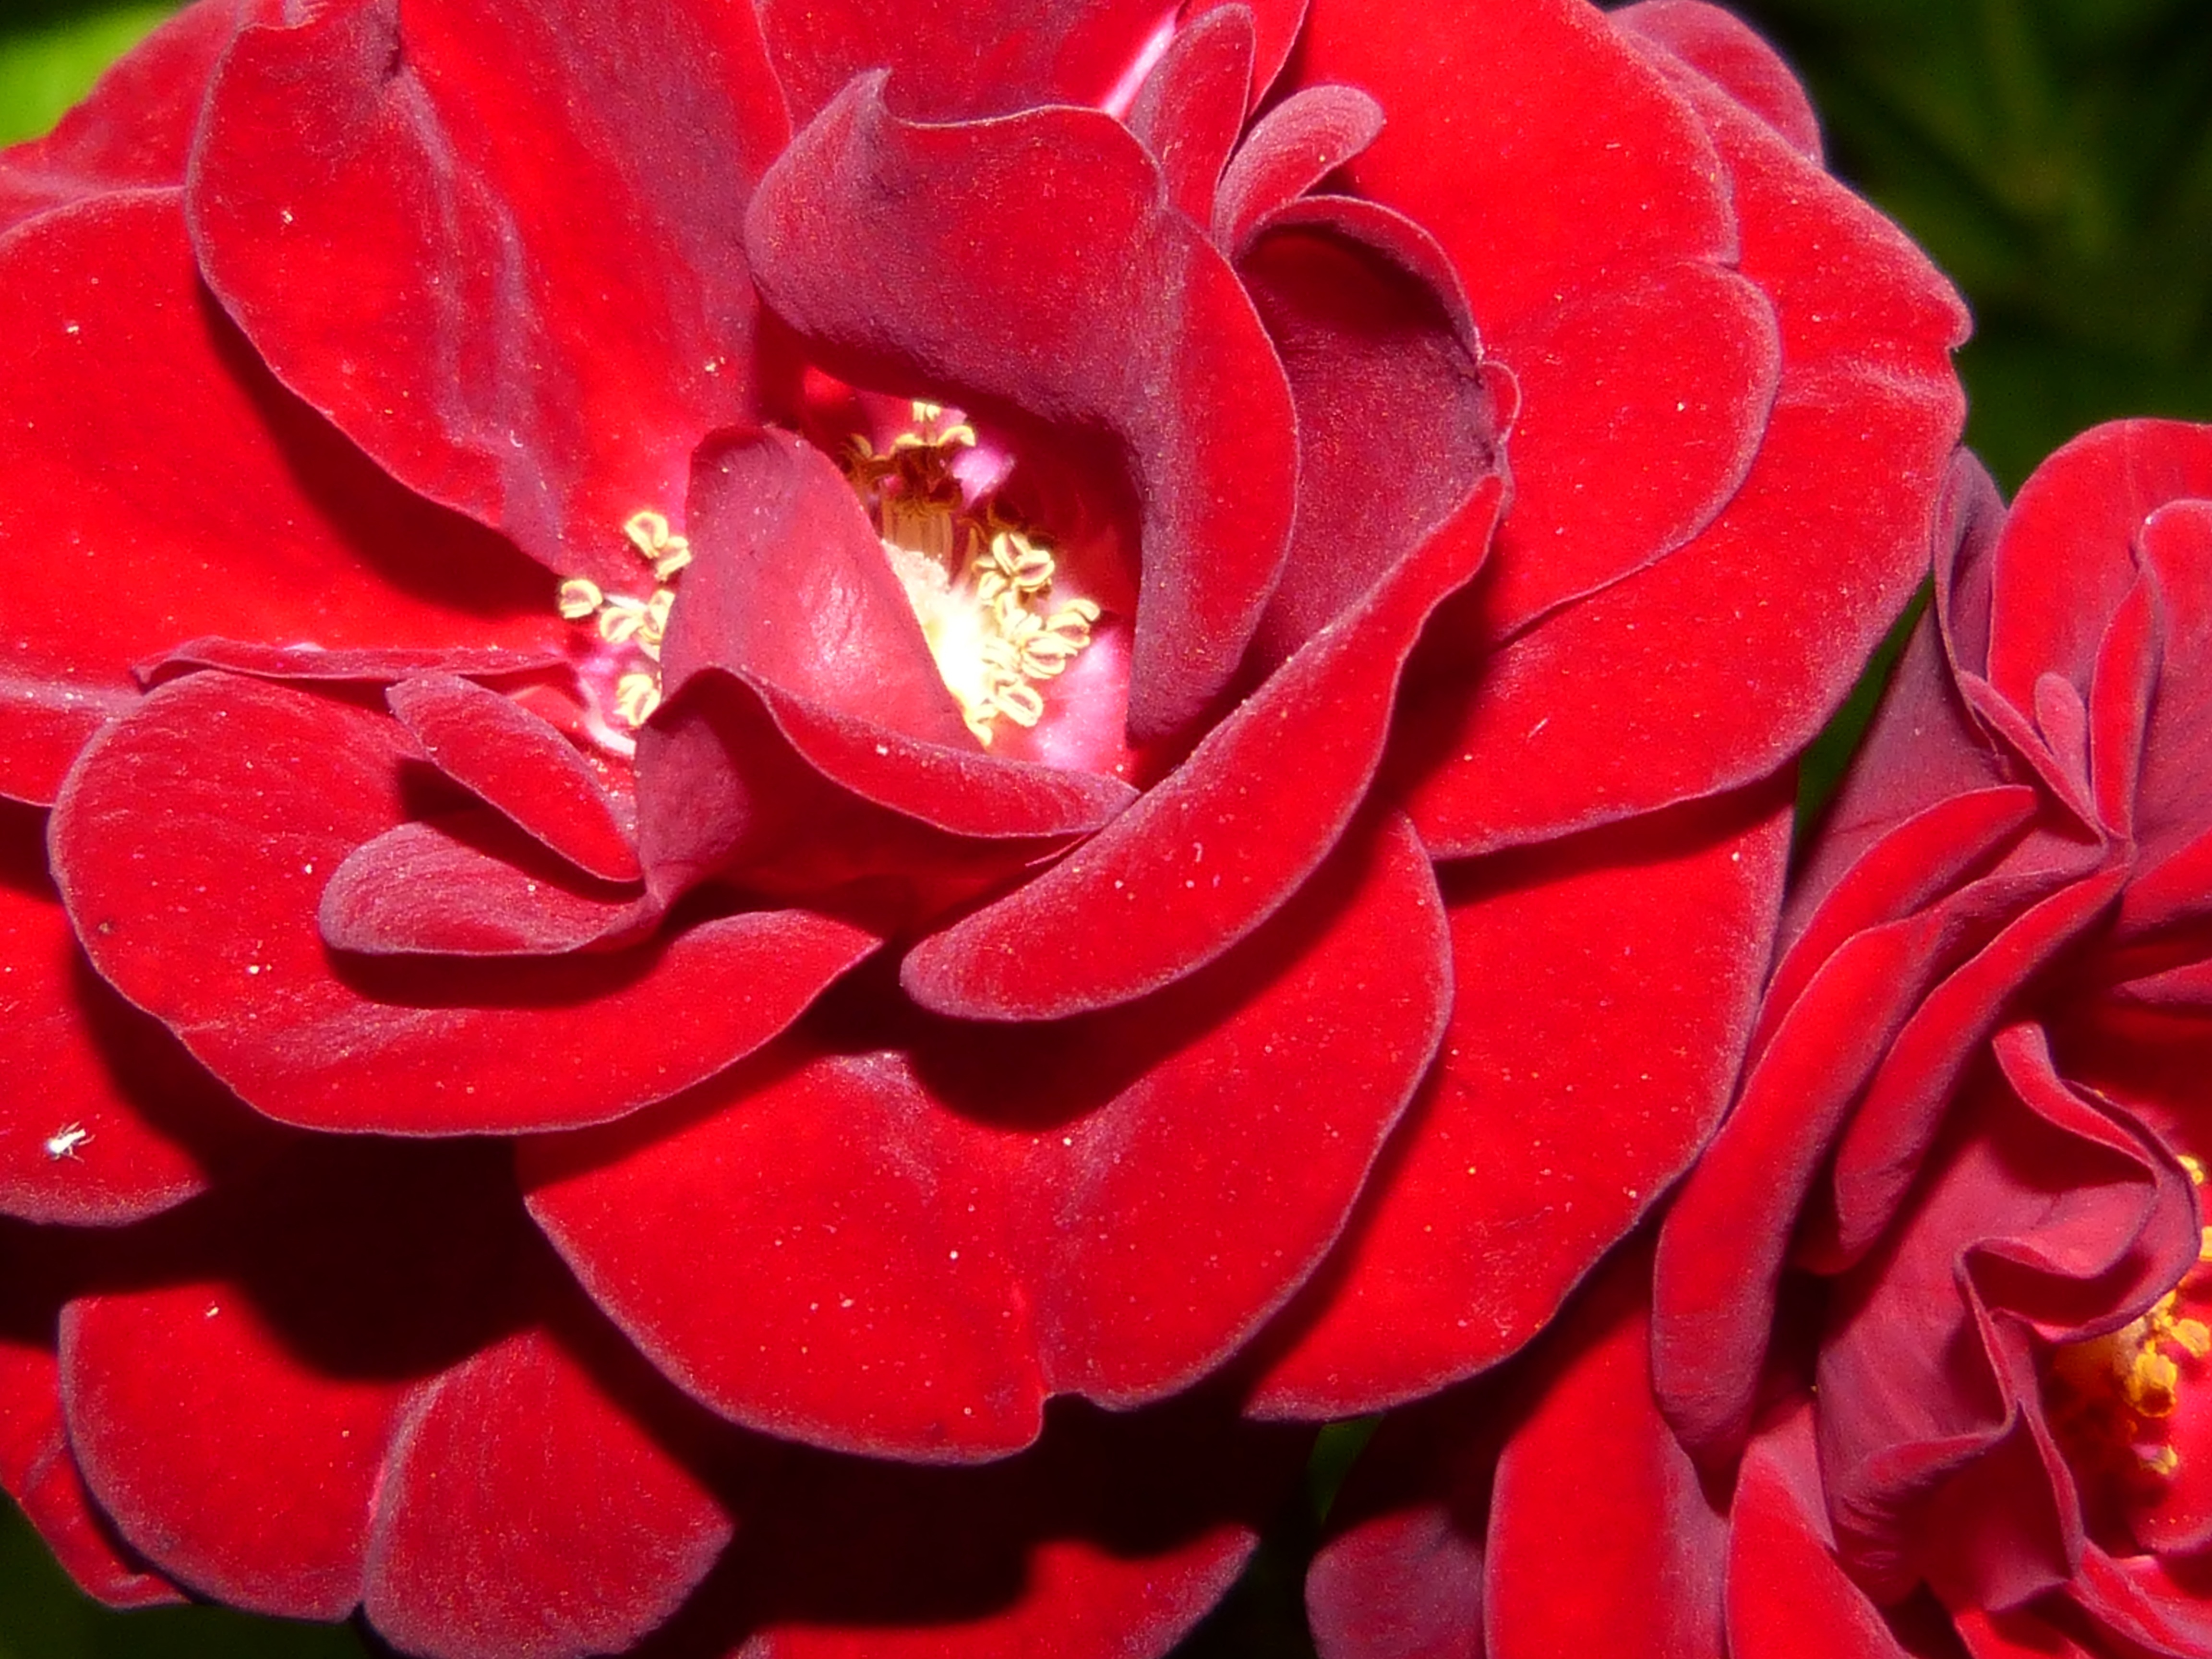
blossom, plant, night, flower, petal, bloom, rose, red, shadow, darkness, pink, lighting, roses, floribunda, macro photography, flowering plant, garden roses, rose family, land plant